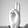
ASL letter: U